2015 Parapan American Games

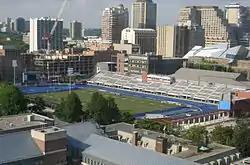
Varsity Stadium: The archery venue.

Toronto became one of the most populous cities to ever hold the Parapan American Games. In August, the month when the Games was held, Toronto has an average temperature of . Toronto's summer temperatures around August are warm, and the city averages less than five days with the temperature going above . As well in August Toronto averages about 67mm of precipitation. Moreover, Toronto's elevation is at 112 m (367 ft) above sea level, which provides optimal and ideal conditions for athletes.